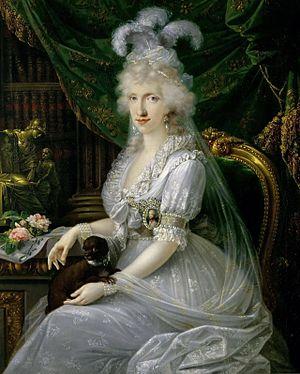
Louise Marie Amélie de Bourbon-Siciles, princesse des Deux-Siciles, grande-duchesse de Toscane, est née le 27 juillet 1773 et est morte le 19 septembre 1802. Elle est la fille du roi Ferdinand Iᵉʳ des Deux-Siciles et de la reine Marie-Caroline d'Autriche.